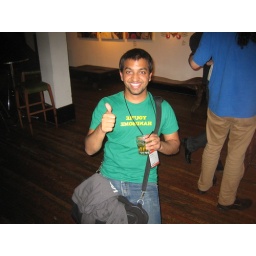
Finally got to see this shirt in person